Pulgasari

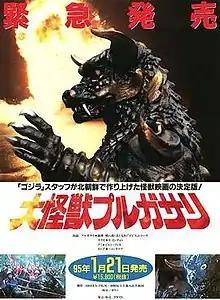
Japanese VHS flyer

Pulgasari is an epic monster film directed and produced by Shin Sang-ok in 1985 during his North Korean abduction. A co-production between North Korea, Japan, and China, it is supposedly a remake of "Bulgasari", a 1962 South Korean film that also depicts Bulgasari/Pulgasari, a creature from Korean folklore. The ensemble cast includes Chang Sŏnhŭi, Ham Kisŏp, Ri Chongguk, Ri Ingwŏn, and Yu Kyŏngae, with Kenpachiro Satsuma in the title role. Set during the Goryeo dynasty, "Pulgasari" follows a blacksmith's daughter who brings to life a metal-eating monster her late father created to defeat the monarchy.